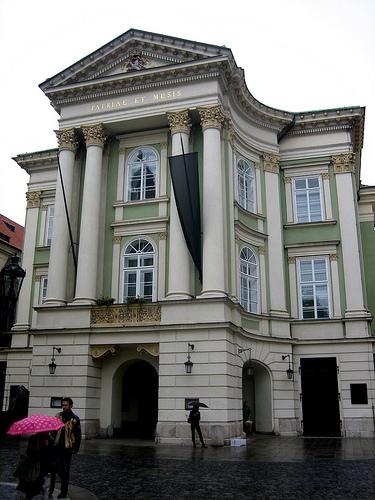
Weather: rain or strom